Madrid

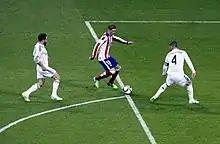
The Madrid Derby at the Santiago Bernabéu Stadium, January 2015

The Museum of the Americas ("Museo de América") is a national museum that holds artistic, archaeological, and ethnographic collections from the Americas, ranging from the Paleolithic period to the present day.